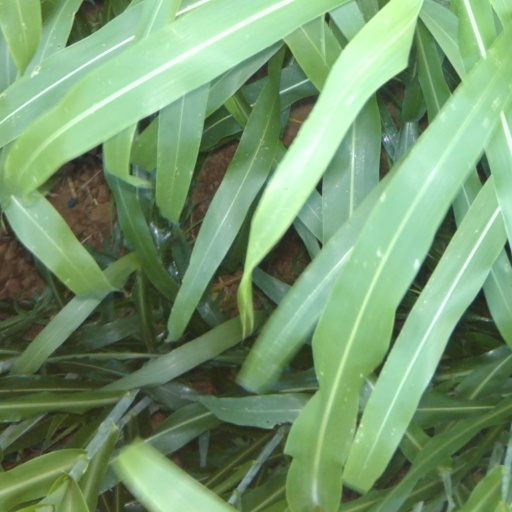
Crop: sorghum